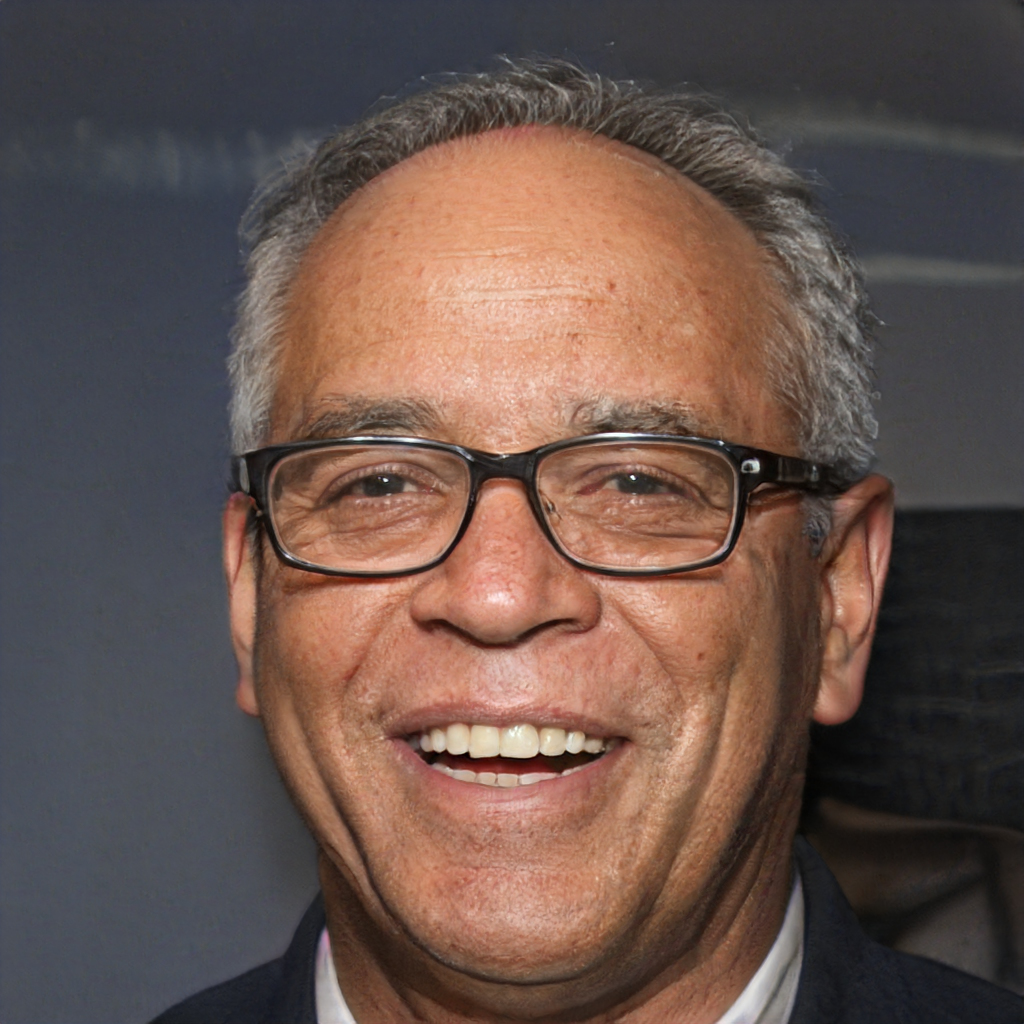
Gender: Male